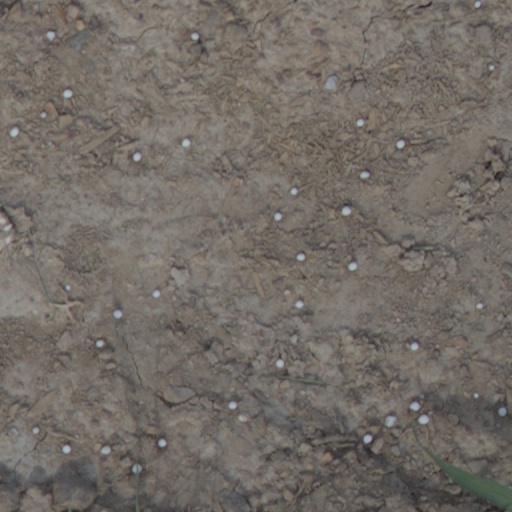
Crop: wheat